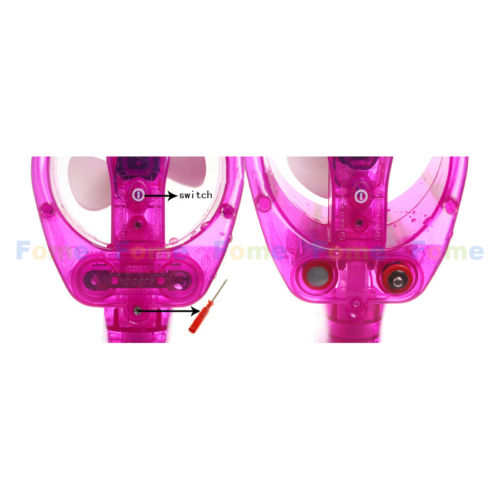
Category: fan